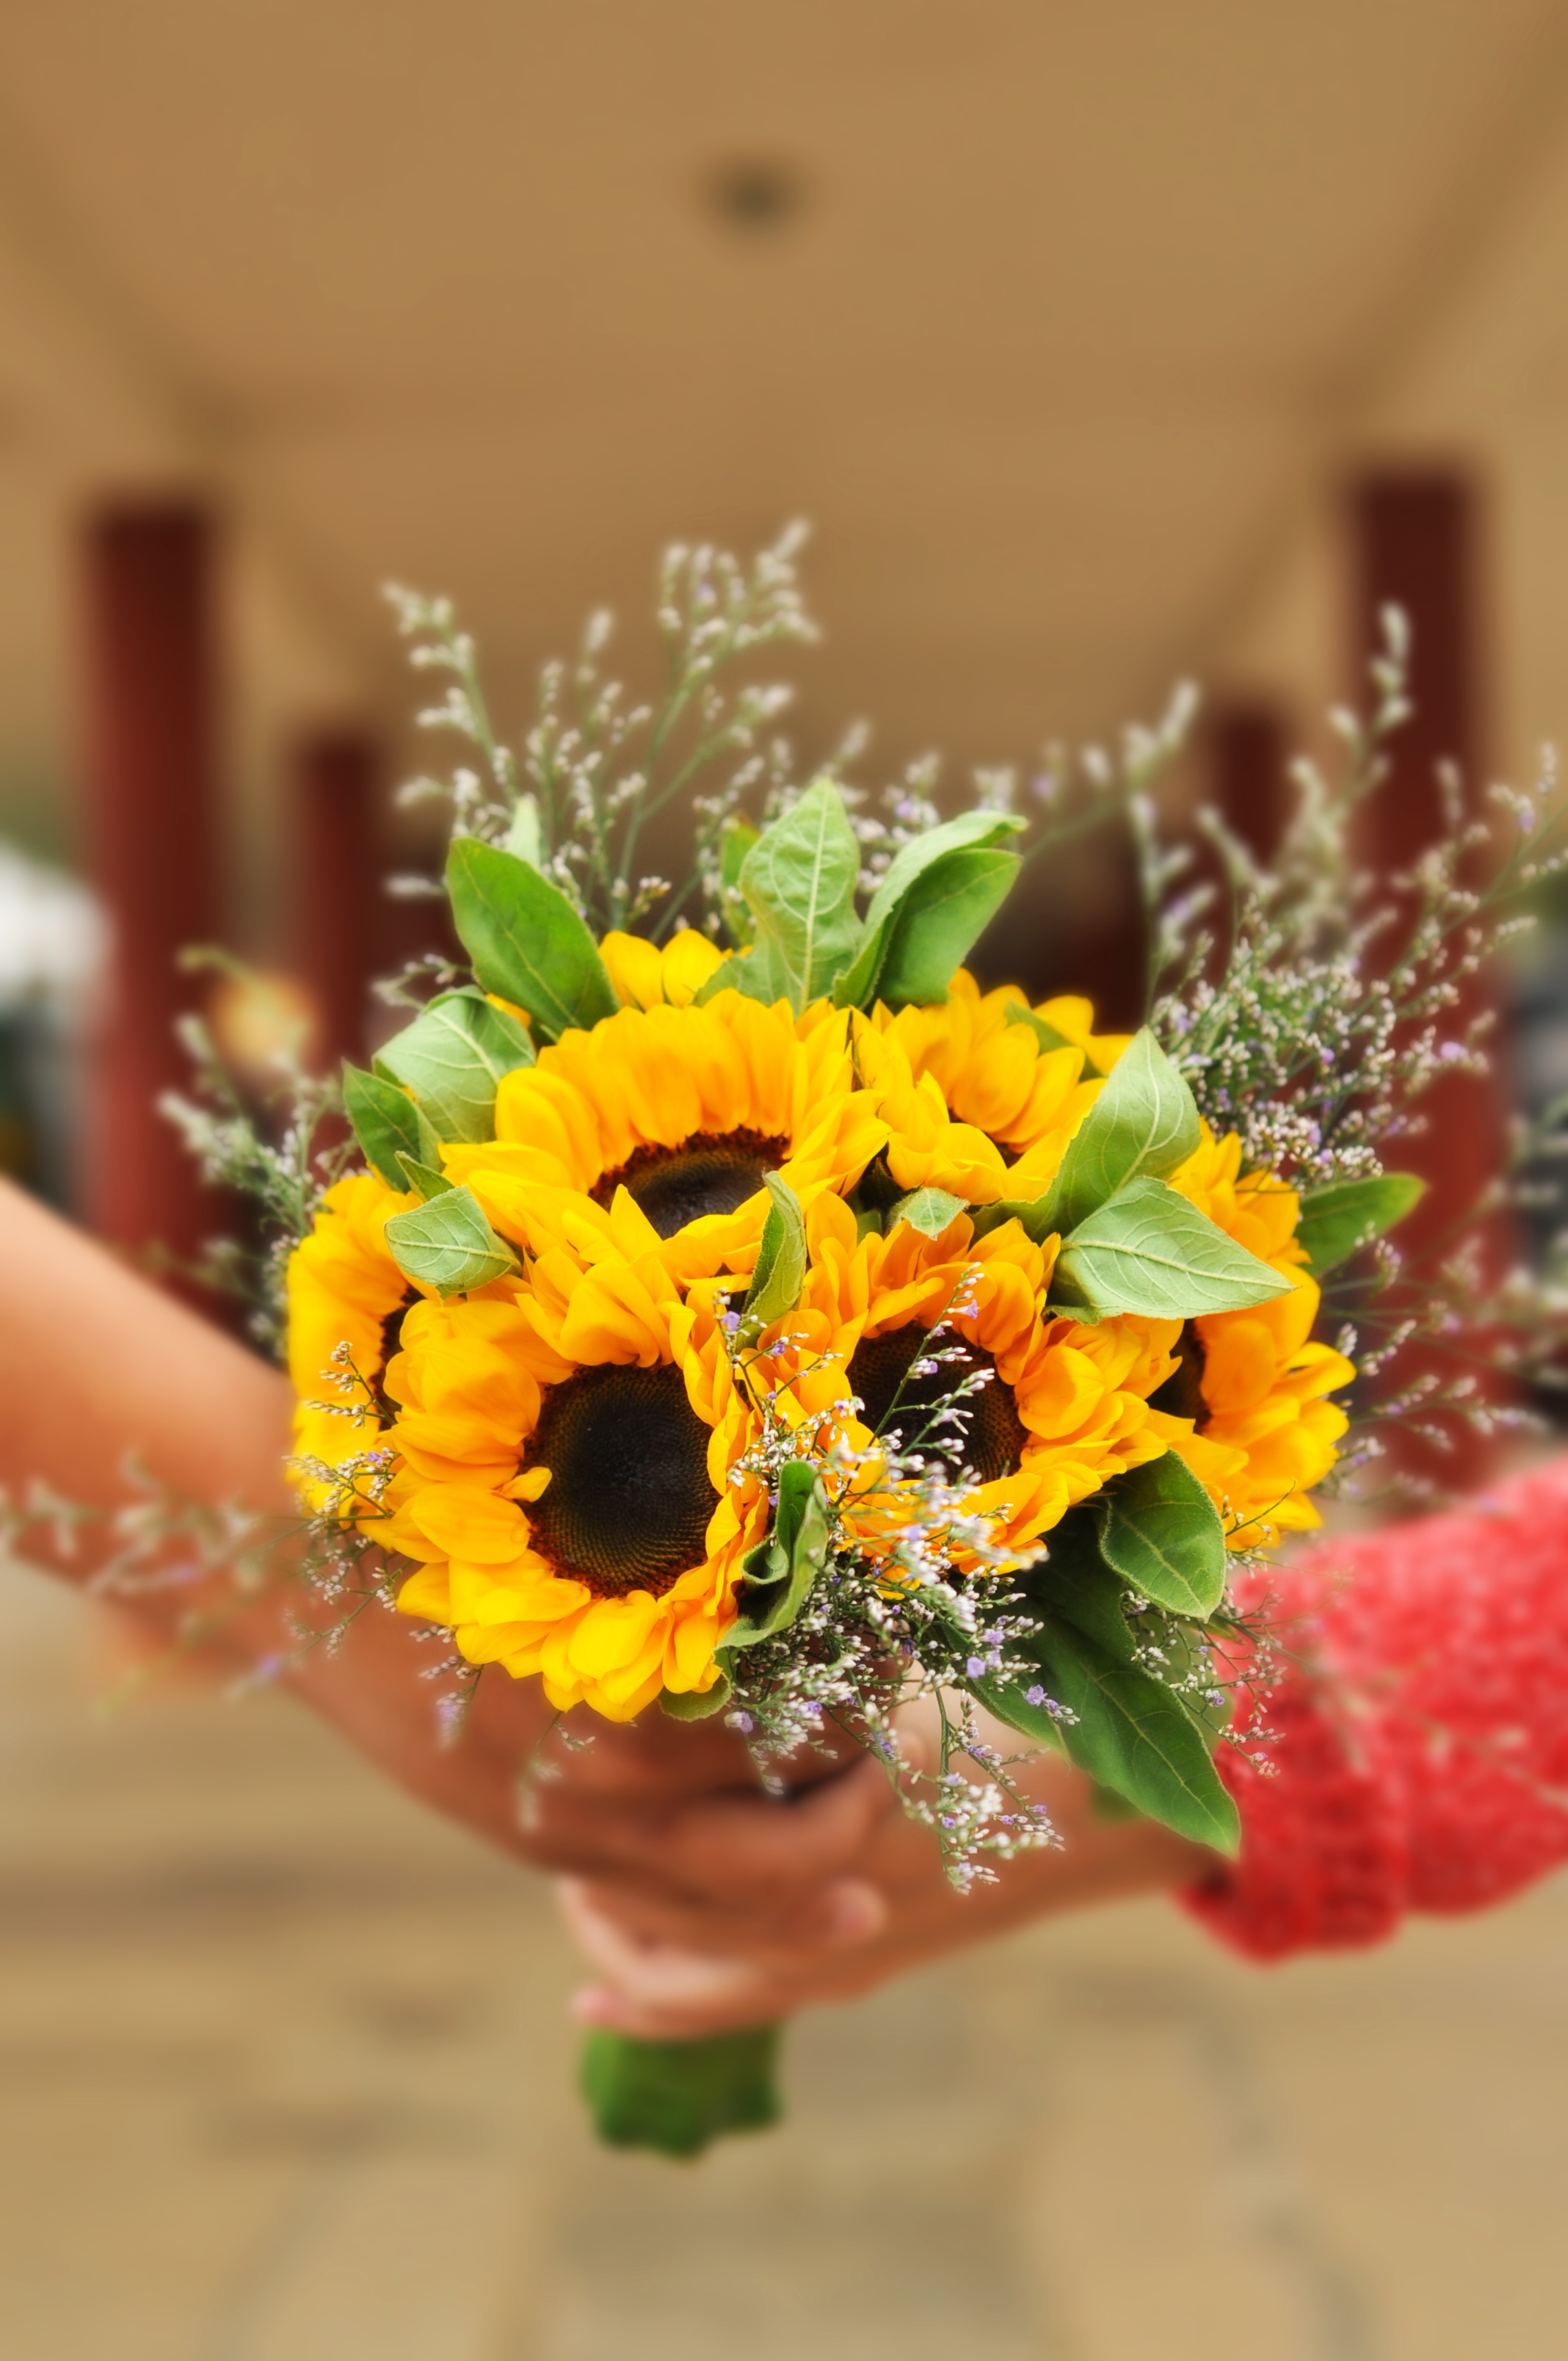
plant, flower, yellow, flora, floristry, retail, flowering plant, daisy family, flower bouquet, cut flowers, floral design, centrepiece, land plant, flower arranging